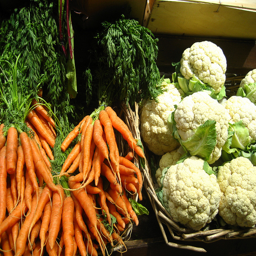
A pile of carrots sitting next to a pile of cauliflower.
Vegetable bins with bunches of carrots and cauliflower heads.
Several bunches of carrots and several bunches of cauliflower.
A produce stall at a farmers' market displaying baskets of carrots and cauliflower.
A bunch of carrots and cauliflower at a street market